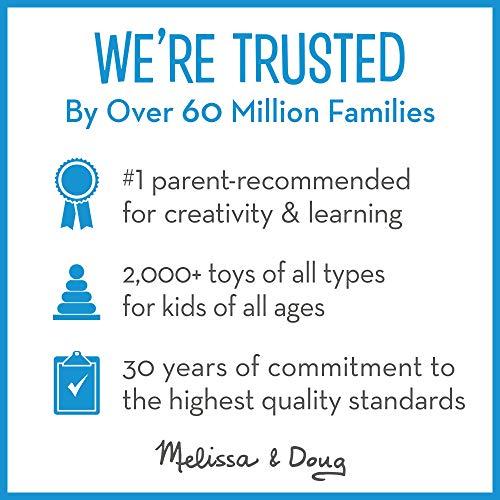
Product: Melissa & Doug Created By Me! Heart Beads Wooden Bead Set - The Original (Jewelry-Making Kit, Over 120 Beads, 5 Cords, Great Gift for Girls and Boys – Best for 4, 5, 6, 7 and 8 Year Olds)
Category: Toys & Games | Arts & Crafts | Craft Kits | Jewelry
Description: EASY-TO-USE WOODEN HEART BEAD SET: The Melissa and Doug Created By Me Heart Beads Wooden Bead Set is an easy-to-use arts and crafts kit for designing and stringing necklaces and more.
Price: $8.92
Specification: ProductDimensions:10x7x1inches|ItemWeight:8ounces|ShippingWeight:8.8ounces(Viewshippingratesandpolicies)|DomesticShipping:ItemcanbeshippedwithinU.S.|InternationalShipping:ThisitemcanbeshippedtoselectcountriesoutsideoftheU.S.LearnMore|ASIN:B004PBLOPU|Itemmodelnumber:4175|Manufacturerrecommendedage:4-7years